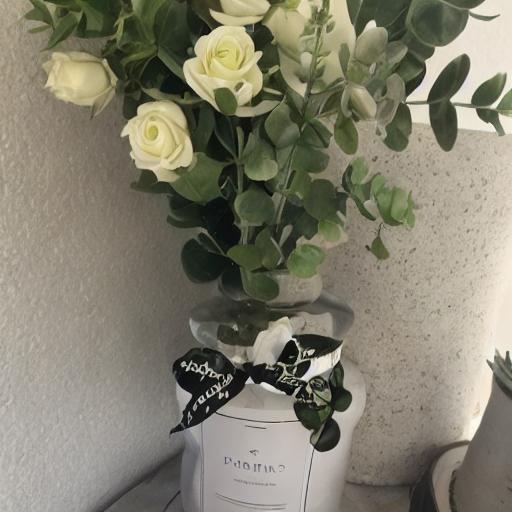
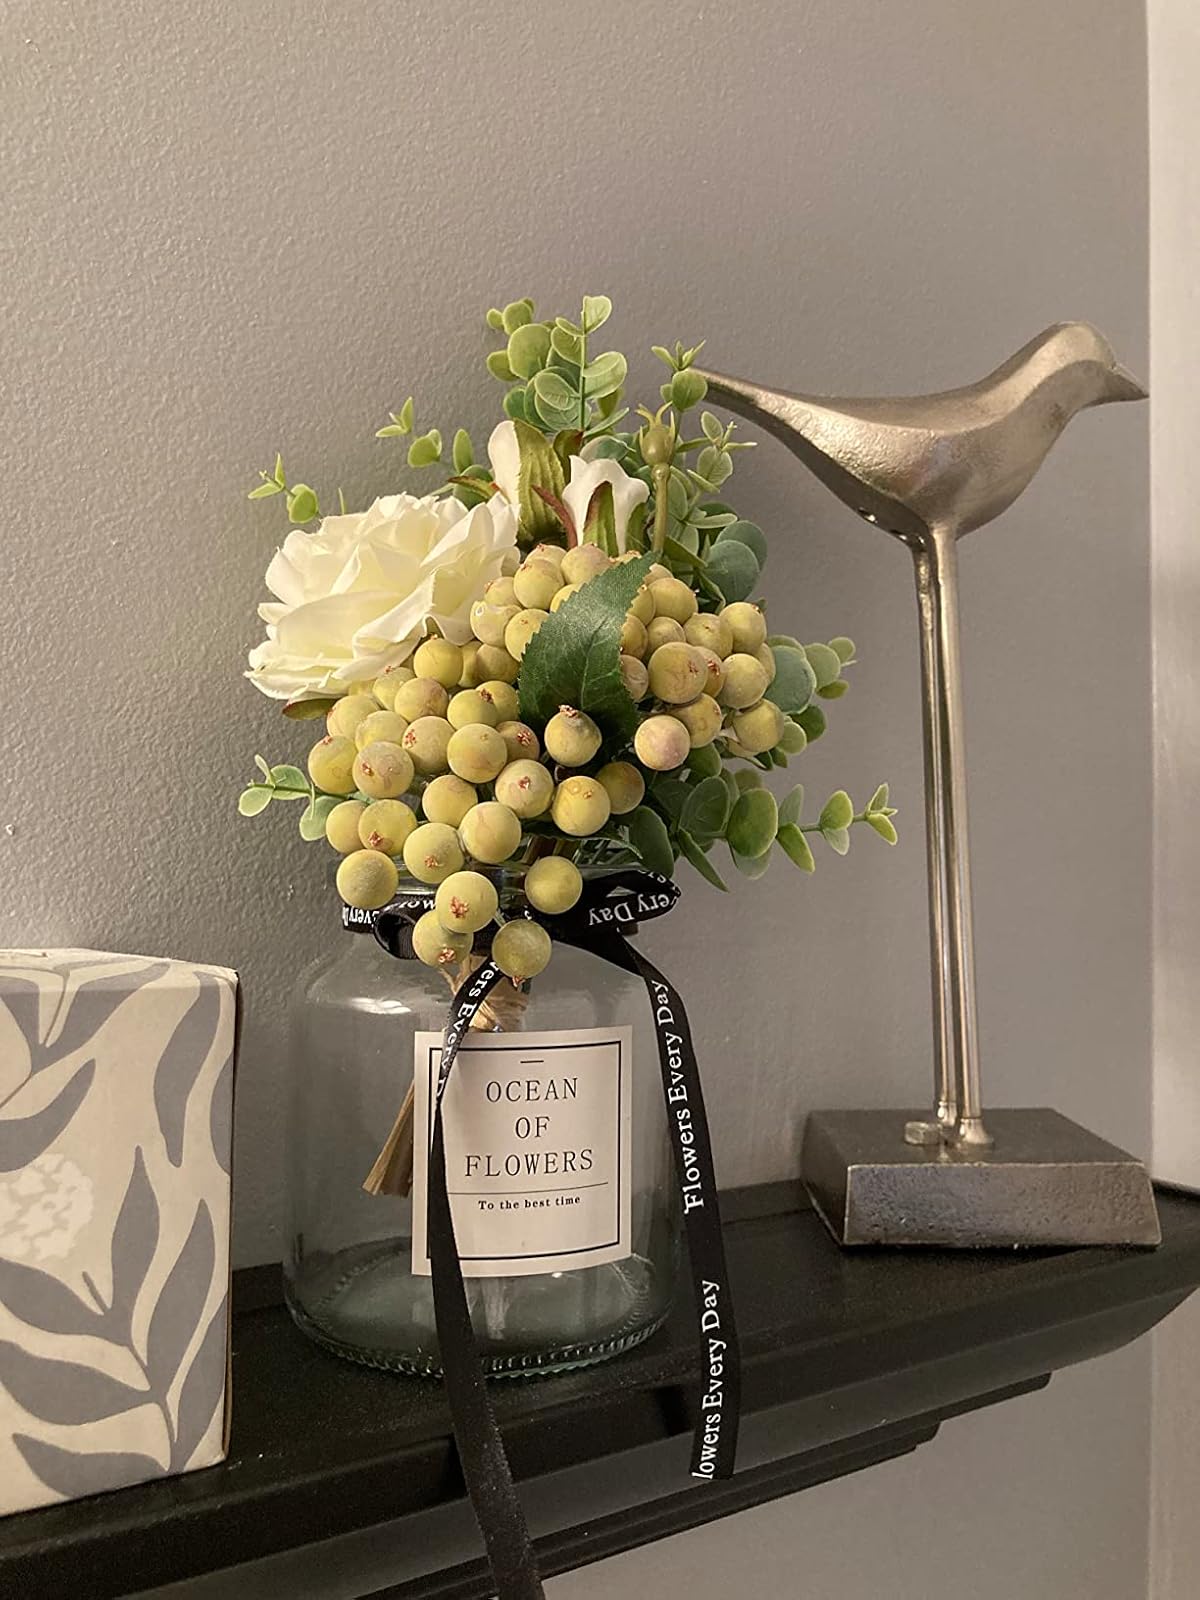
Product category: vase
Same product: no